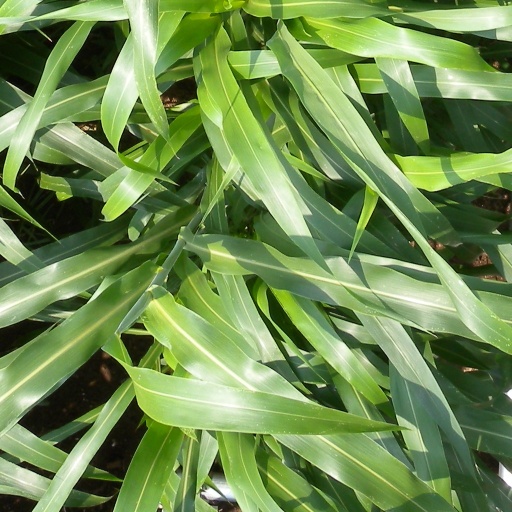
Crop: sorghum